Bus transport in Cardiff

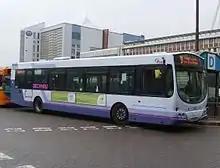
First Cymru bus at the now demolished Cardiff Central bus station

Cardiff Bus is the dominant bus operator in Cardiff and also serves Penarth, Sully, Barry and Llantwit Major. Its network consists of 64 routes using Scania OmniCity, Scania N230UD, East Lancs Olympus, Alexander Dennis Enviro200, Enviro300 and Enviro400 MMC, Dennis Dart MPDs LMPDs and SPDs and Mercedes-Benz Citaros. Cardiff Bus carries 100,000 passengers daily, has a turnover of £27million and employs around 720 people. The fleet and drivers are managed against a timetable using software systems supplied by UK based software supplier Omnibus Systems, which allows the real-time digital information displays positioned at many stops around the city, to inform people when the next bus is due and alerting waiting passengers of any delays. Raised kerbs have been installed at the majority of stops.